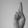
ASL letter: R